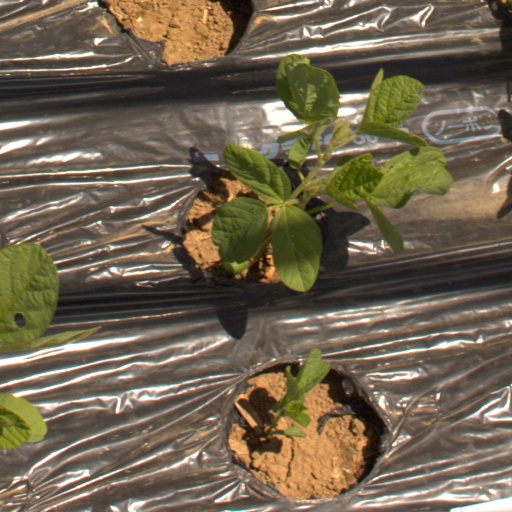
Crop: Jerusalem artichoke